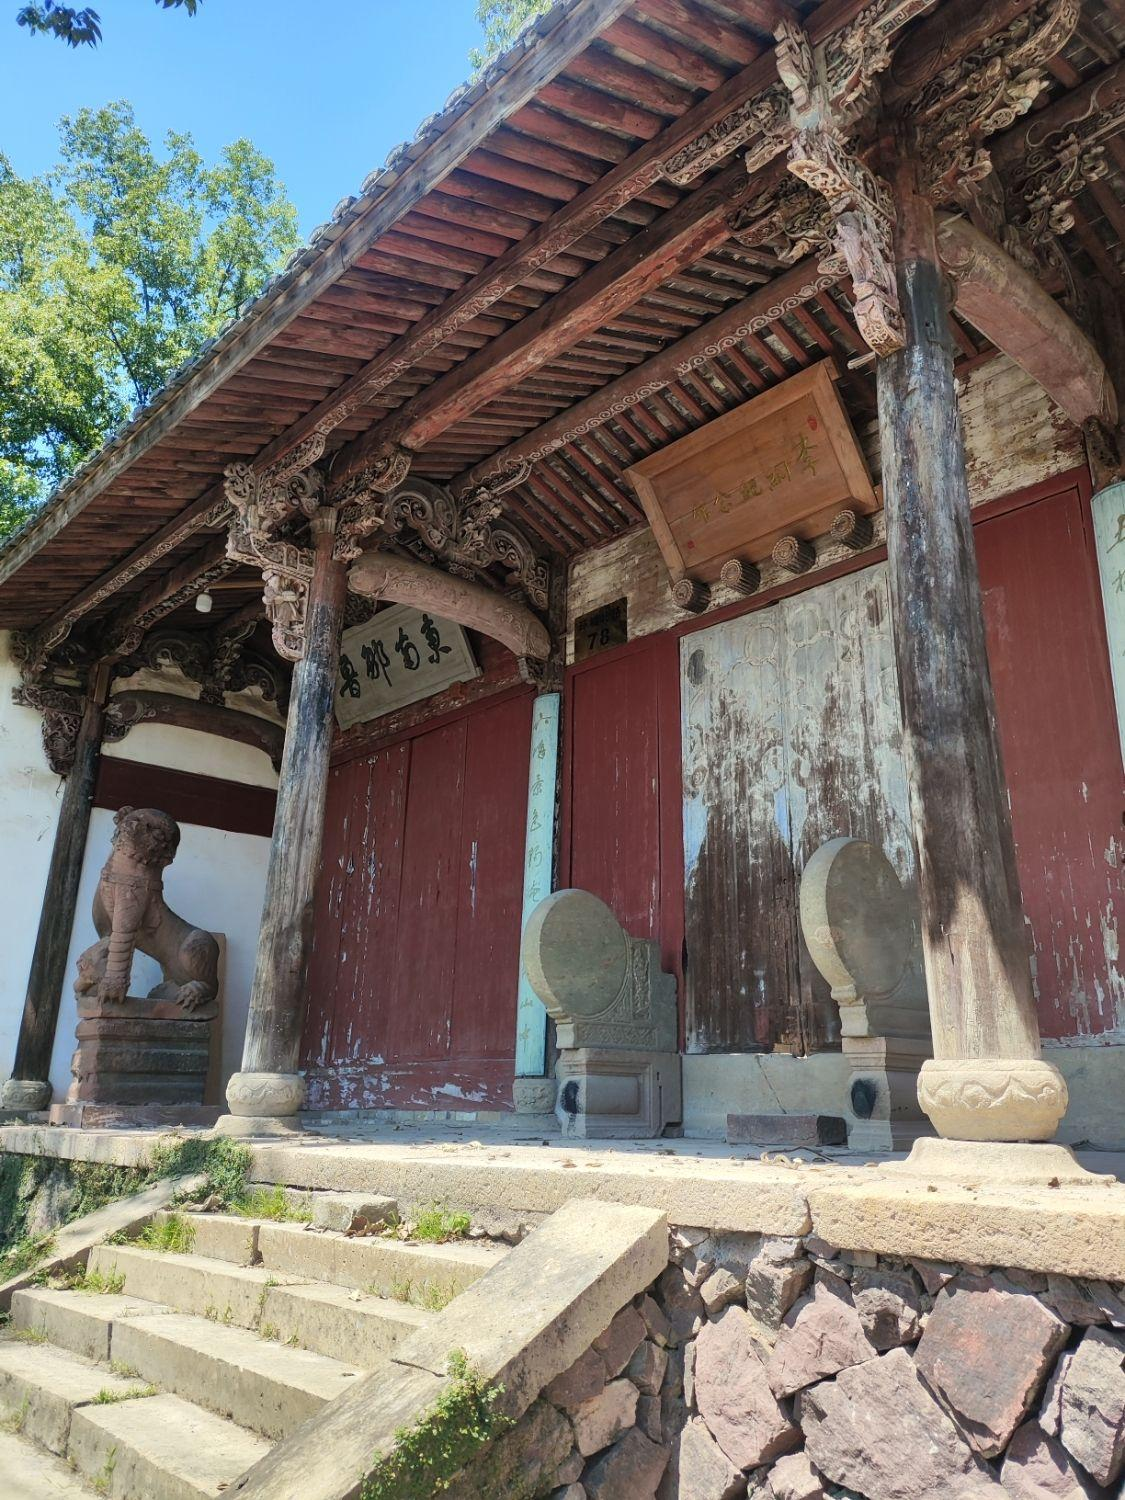
地标名称：丞相祠堂
所在城市：金华市·武义县